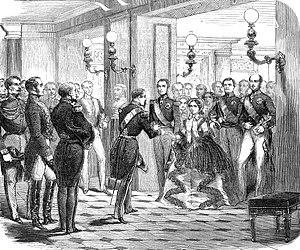
Visite de Léopold et Marie-Henriette de Belgique à l’empereur Napoléon
Cette page concerne l'année 1855 du calendrier grégorien.